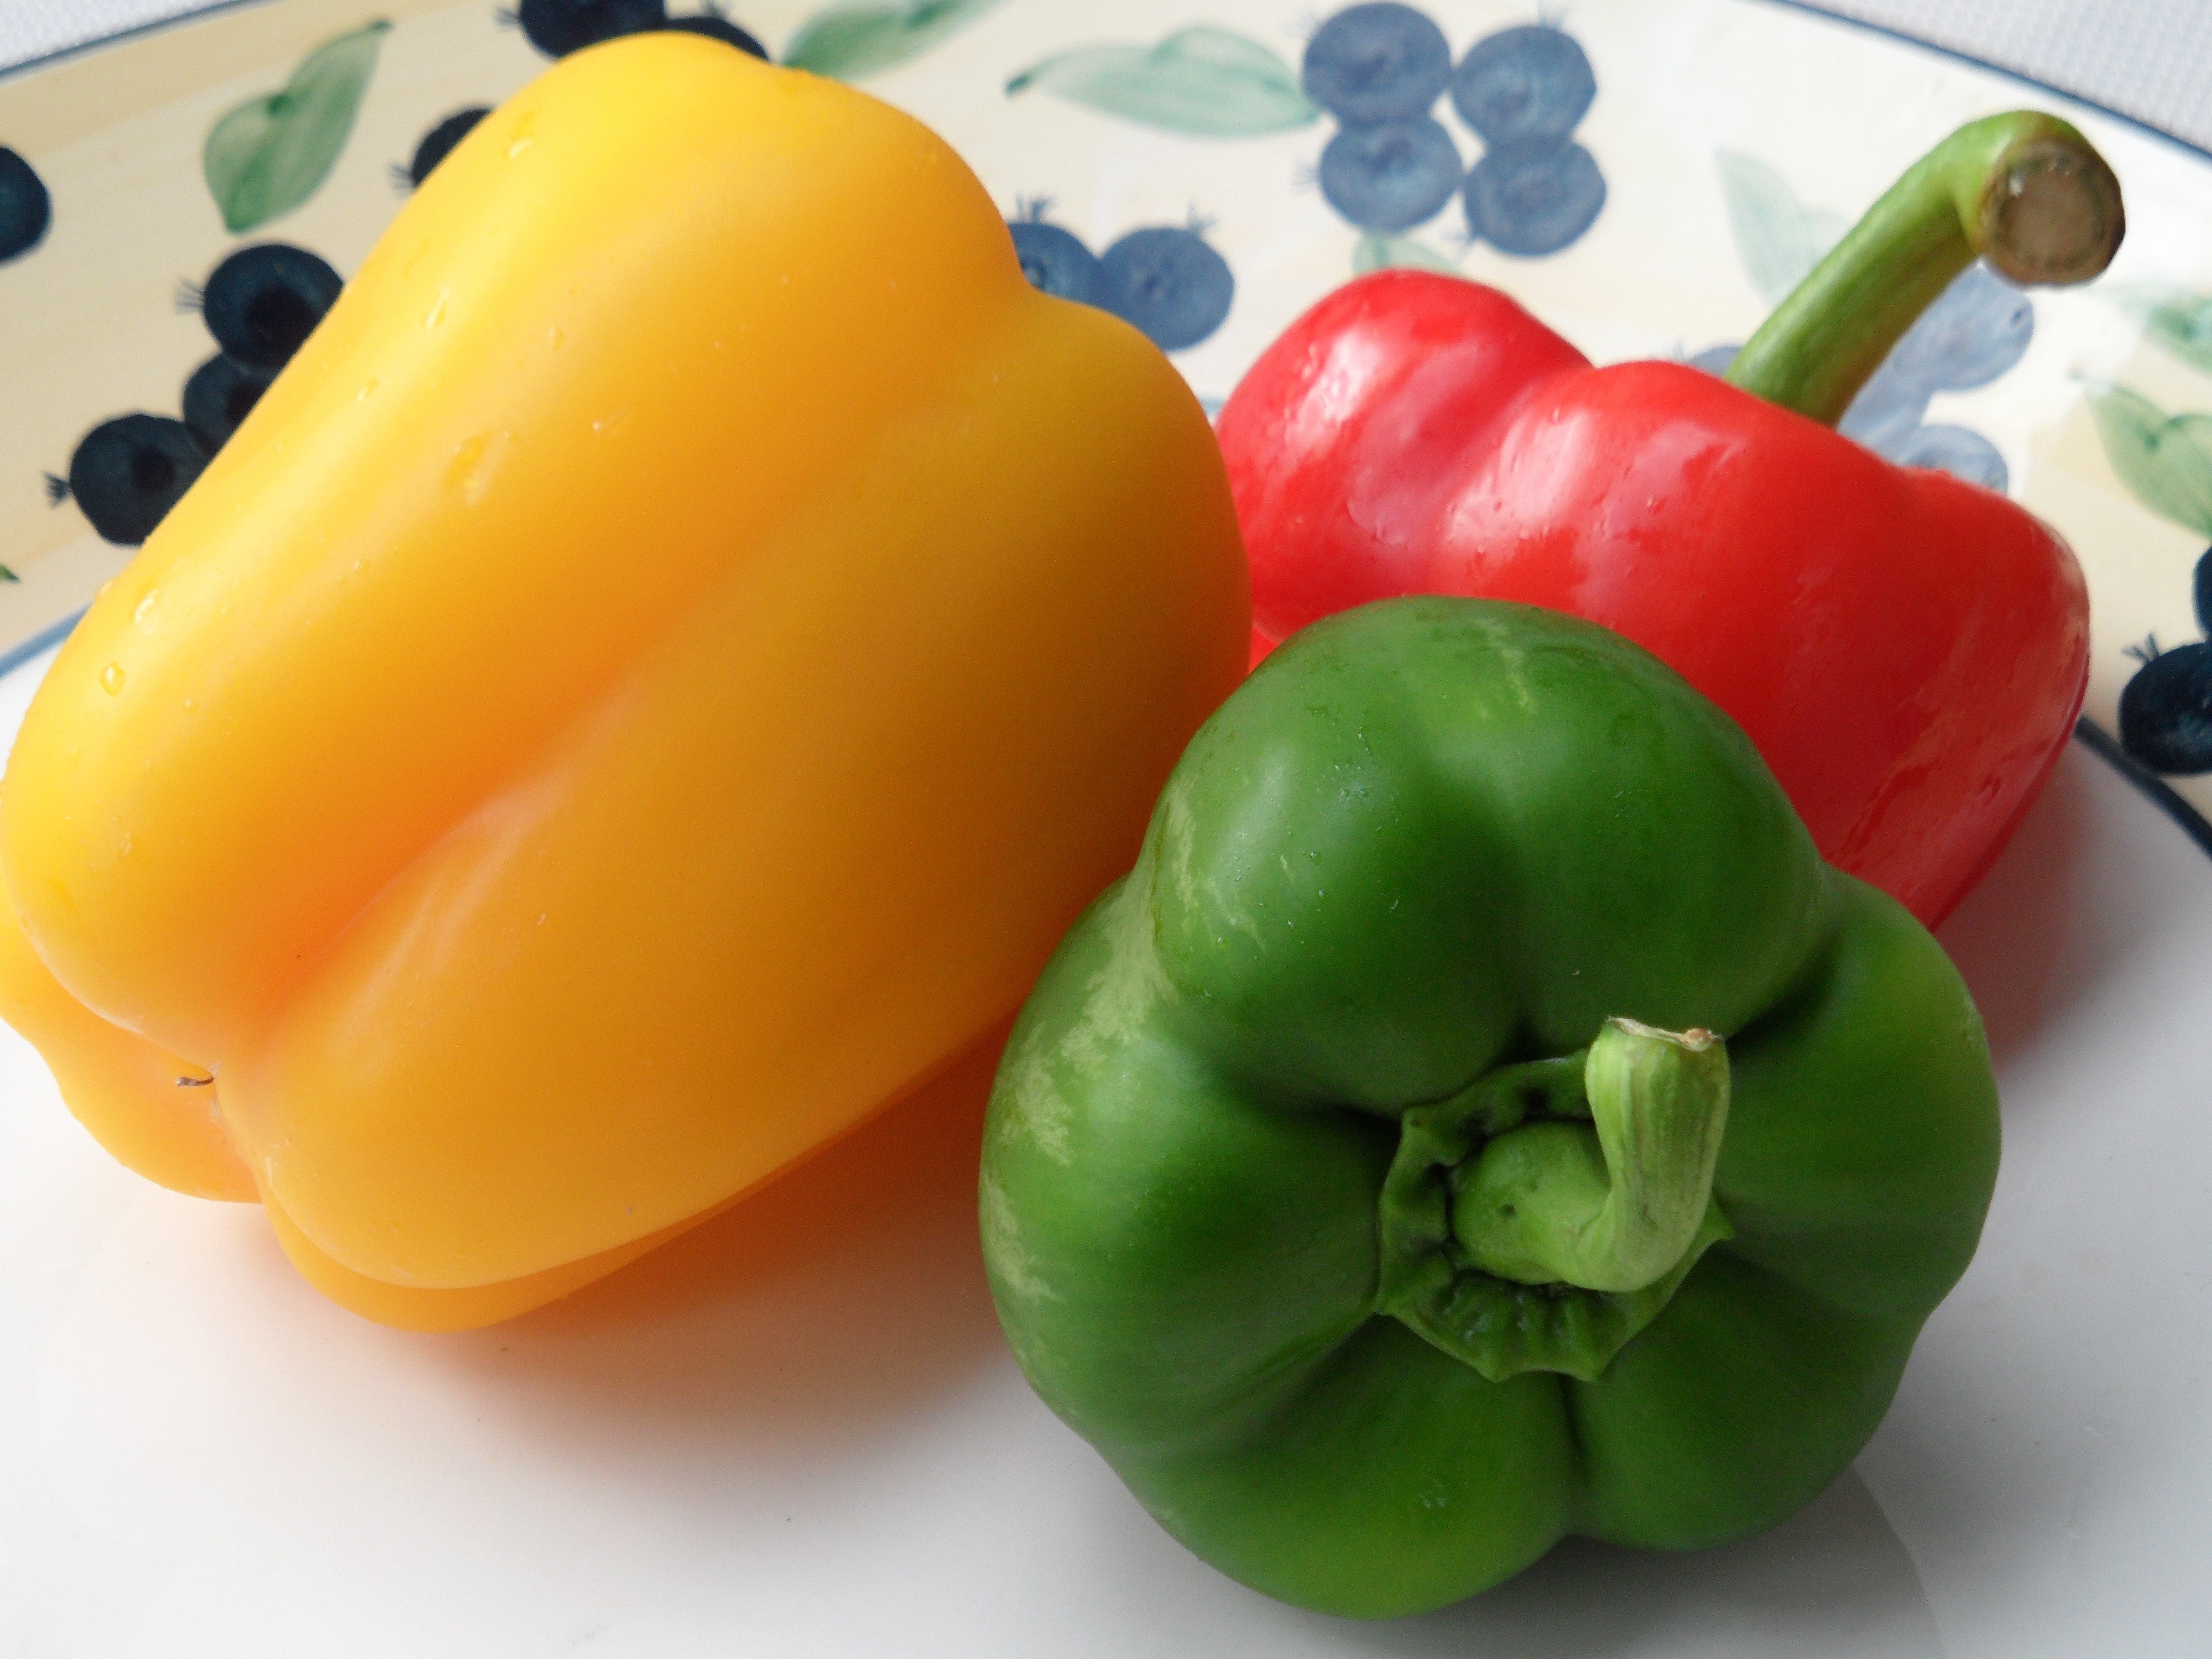
plant, food, green, red, produce, vegetable, market, yellow, vegetables, peppers, bell pepper, paprika, flowering plant, yellow pepper, land plant, peperoncini, bell peppers and chili peppers, pimiento